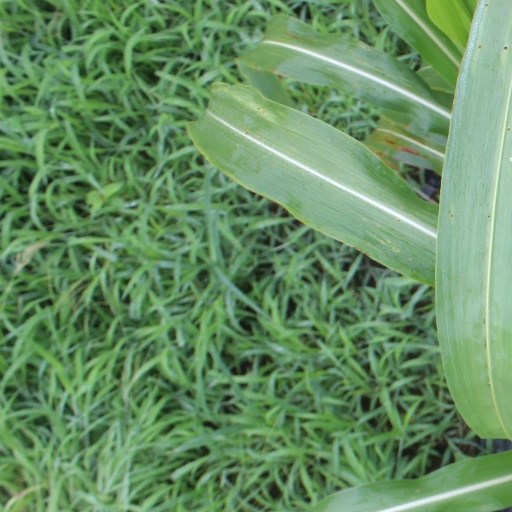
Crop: sorghum